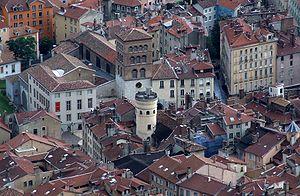
Cathédrale Notre-Dame de Grenoble, Grenoble, France, FRANCE
La cathédrale Notre-Dame de Grenoble est une cathédrale catholique romaine située à Grenoble en Isère. Construite à partir du Xᵉ siècle, elle est le siège de l’évêché de Grenoble. Lentement abandonné en raison des travaux inachevés de restauration de 1966, l'édifice a retrouvé sa place dans la vie du diocèse et de la société civile grâce à la découverte inattendue en 1989 des restes de son premier baptistère datant du IVᵉ siècle. Dans un urbanisme extrêmement dense, elle possède la particularité d'avoir des immeubles d'habitation accolés à sa structure ainsi qu'une autre église avec laquelle elle communique.
Grenoble est une commune du sud-est de la France, située dans la région Auvergne-Rhône-Alpes, chef-lieu du département de l'Isère, ancienne capitale du Dauphiné.